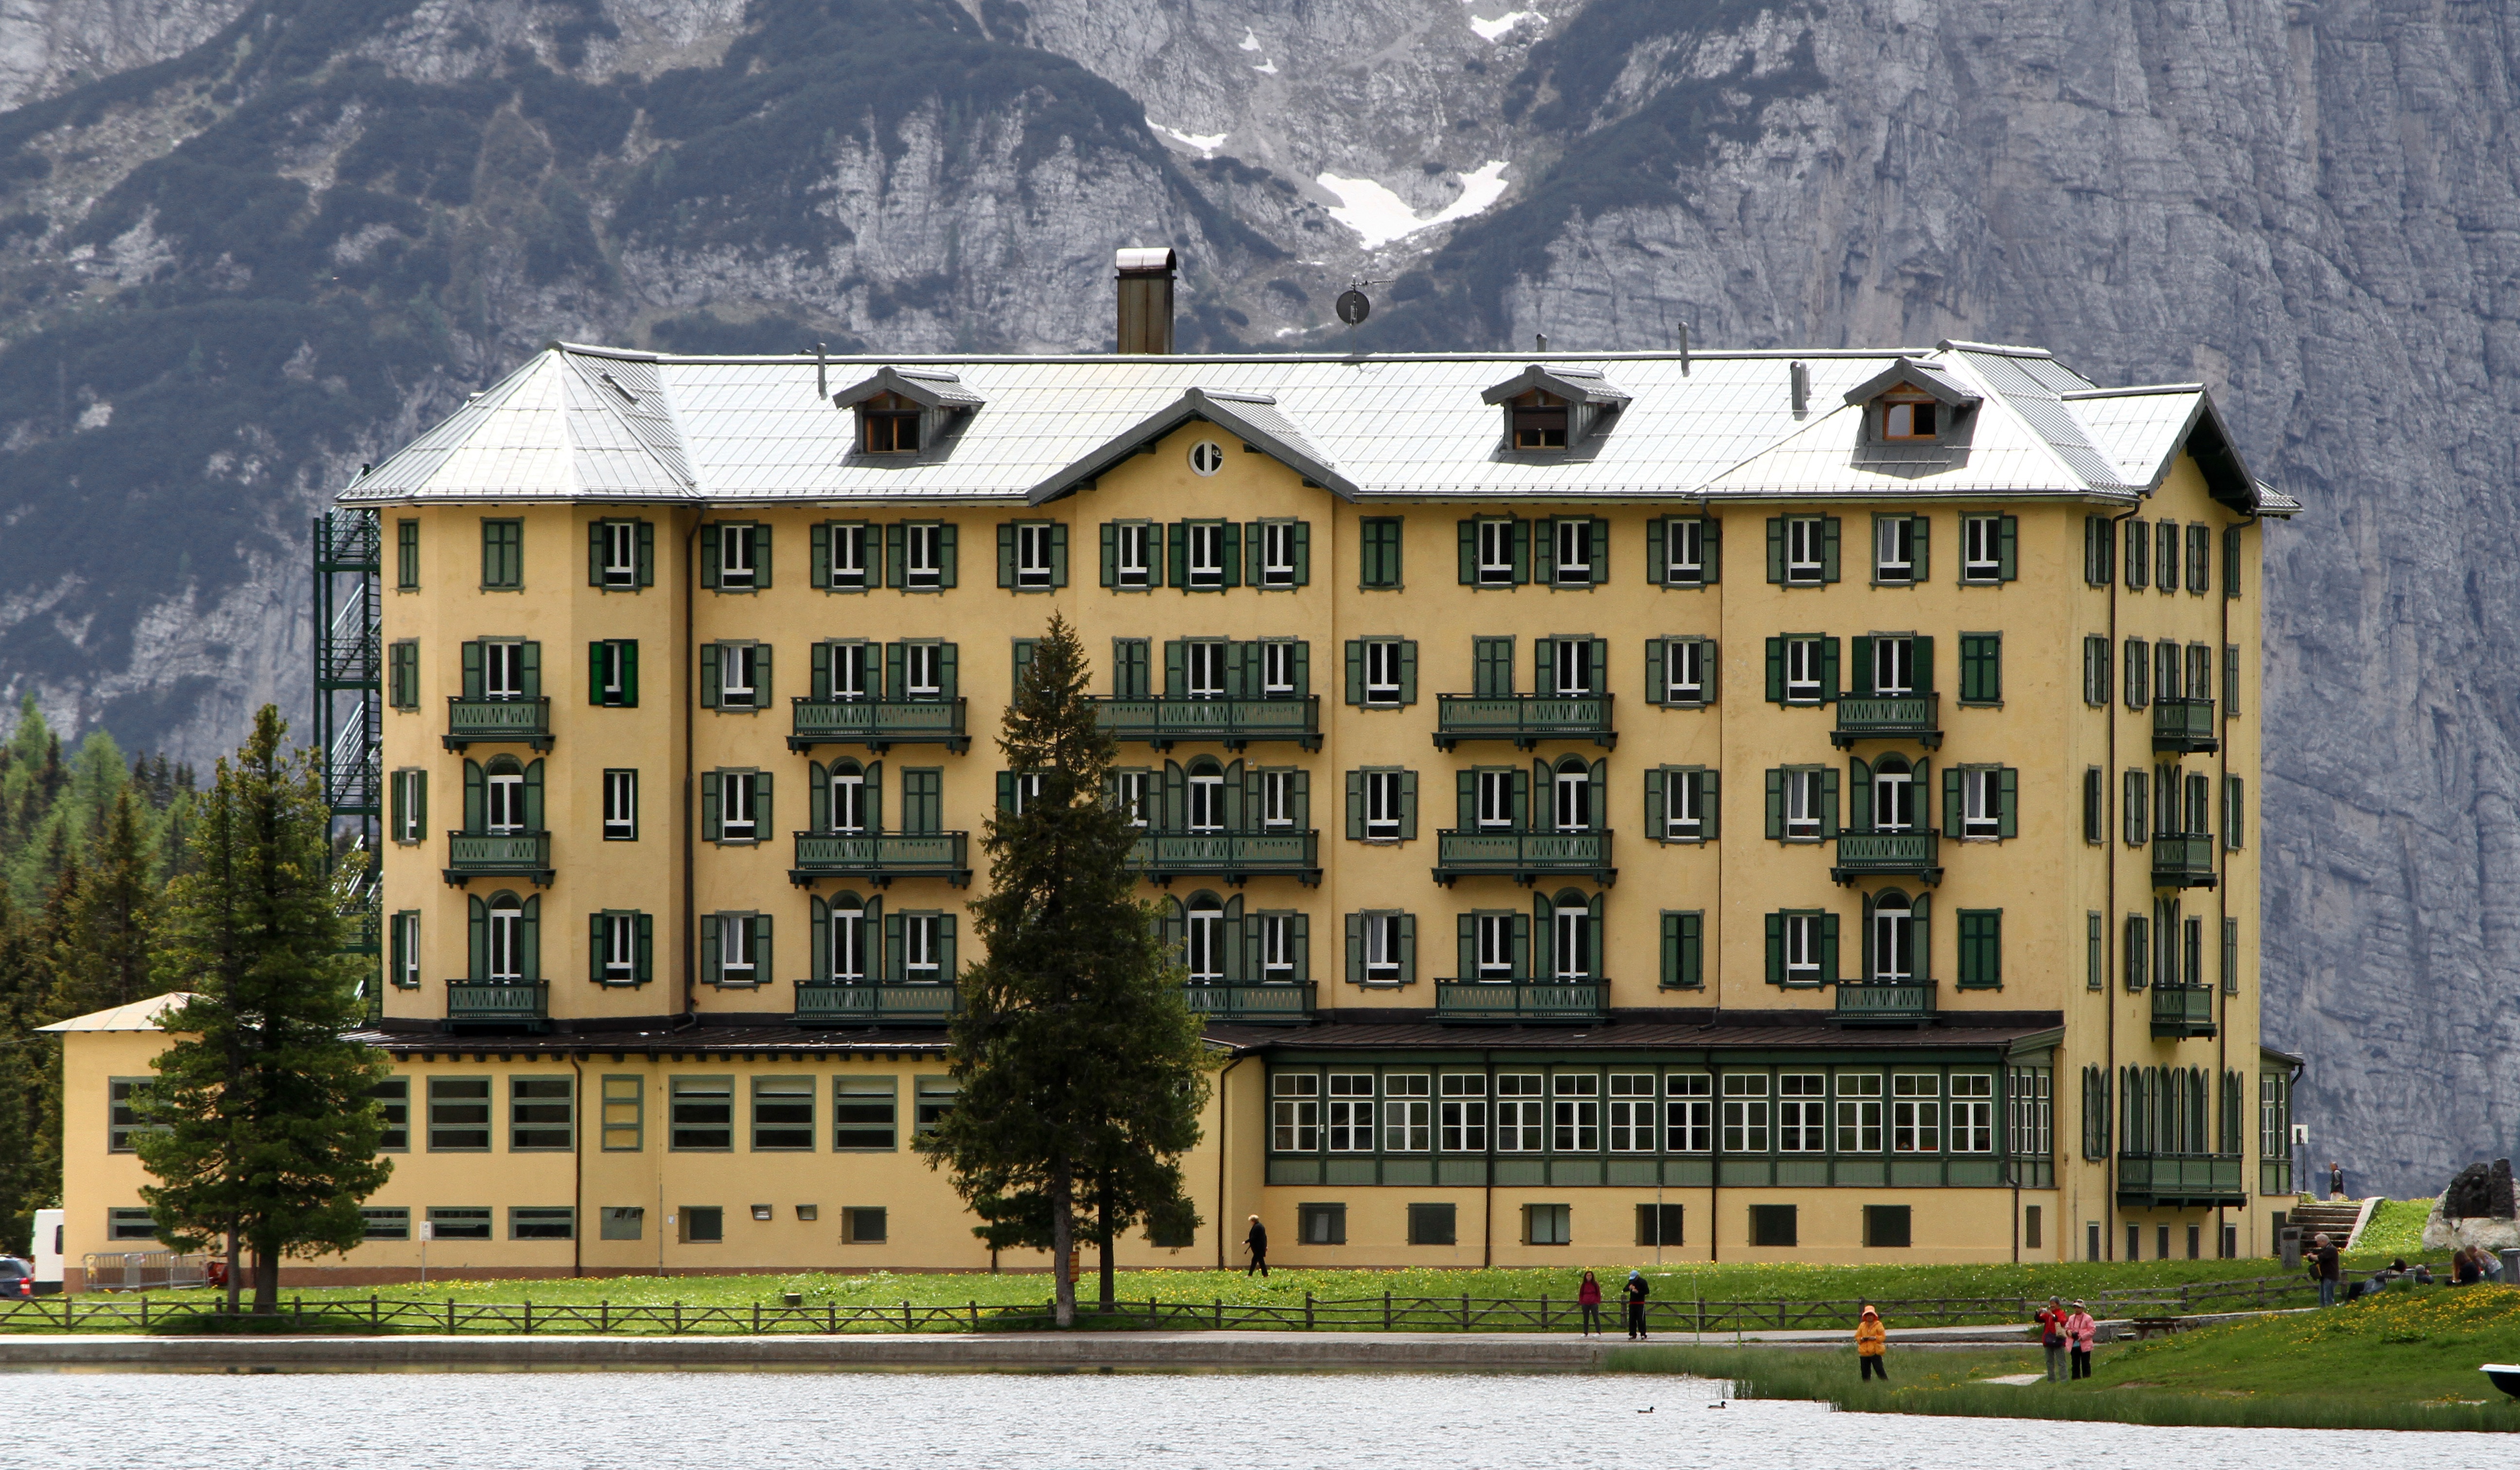
architecture, mansion, house, building, chateau, home, cottage, facade, property, apartment, tower block, hotel, estate, destination, condominium, neighbourhood, manor house, stately home, mountain hotel, residential area